Scottish Gaelic

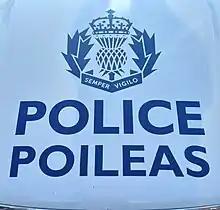
Police Scotland vehicle logo (Bilingual)

Some commentators, such as (2006) argue that the Gaelic Act falls so far short of the status accorded to Welsh that one would be foolish or naïve to believe that any substantial change will occur in the fortunes of the language as a result of 's efforts.